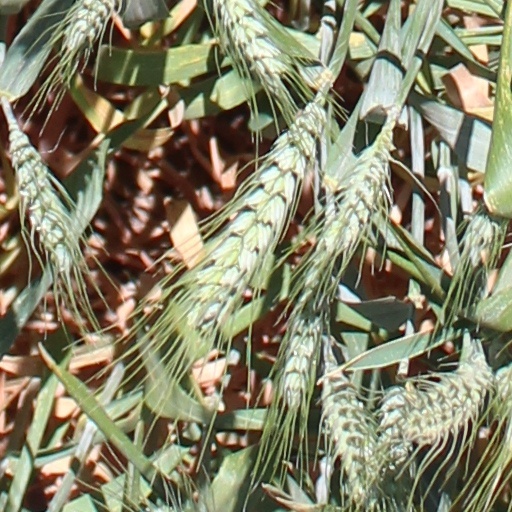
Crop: wheat